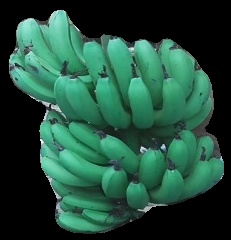
Variety: pachbale
Grade: grade3